Manuelle Gautrand

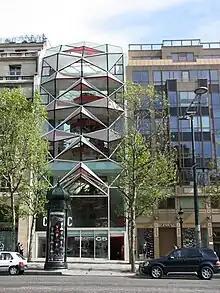
Manuelle Gautrand: Espace Citroën, Champs-Élysées, Paris

After setting up her own firm in Lyon in 1991, Gautrand moved to Paris in 1993. She has completed projects of various types from housing and office buildings to cultural and leisure developments. Her C42 Citroën showroom on the Champs-Élysées brought her international recognition. In 2008, she converted the Gaîté-Lyrique Theatre into a centre for modern music and digital arts and received a commission for the AVA Tower at La Défense. Internationally, she has designed a car showroom in Cairo and has recently taken part in the competition for the new Munch Museum in Oslo.